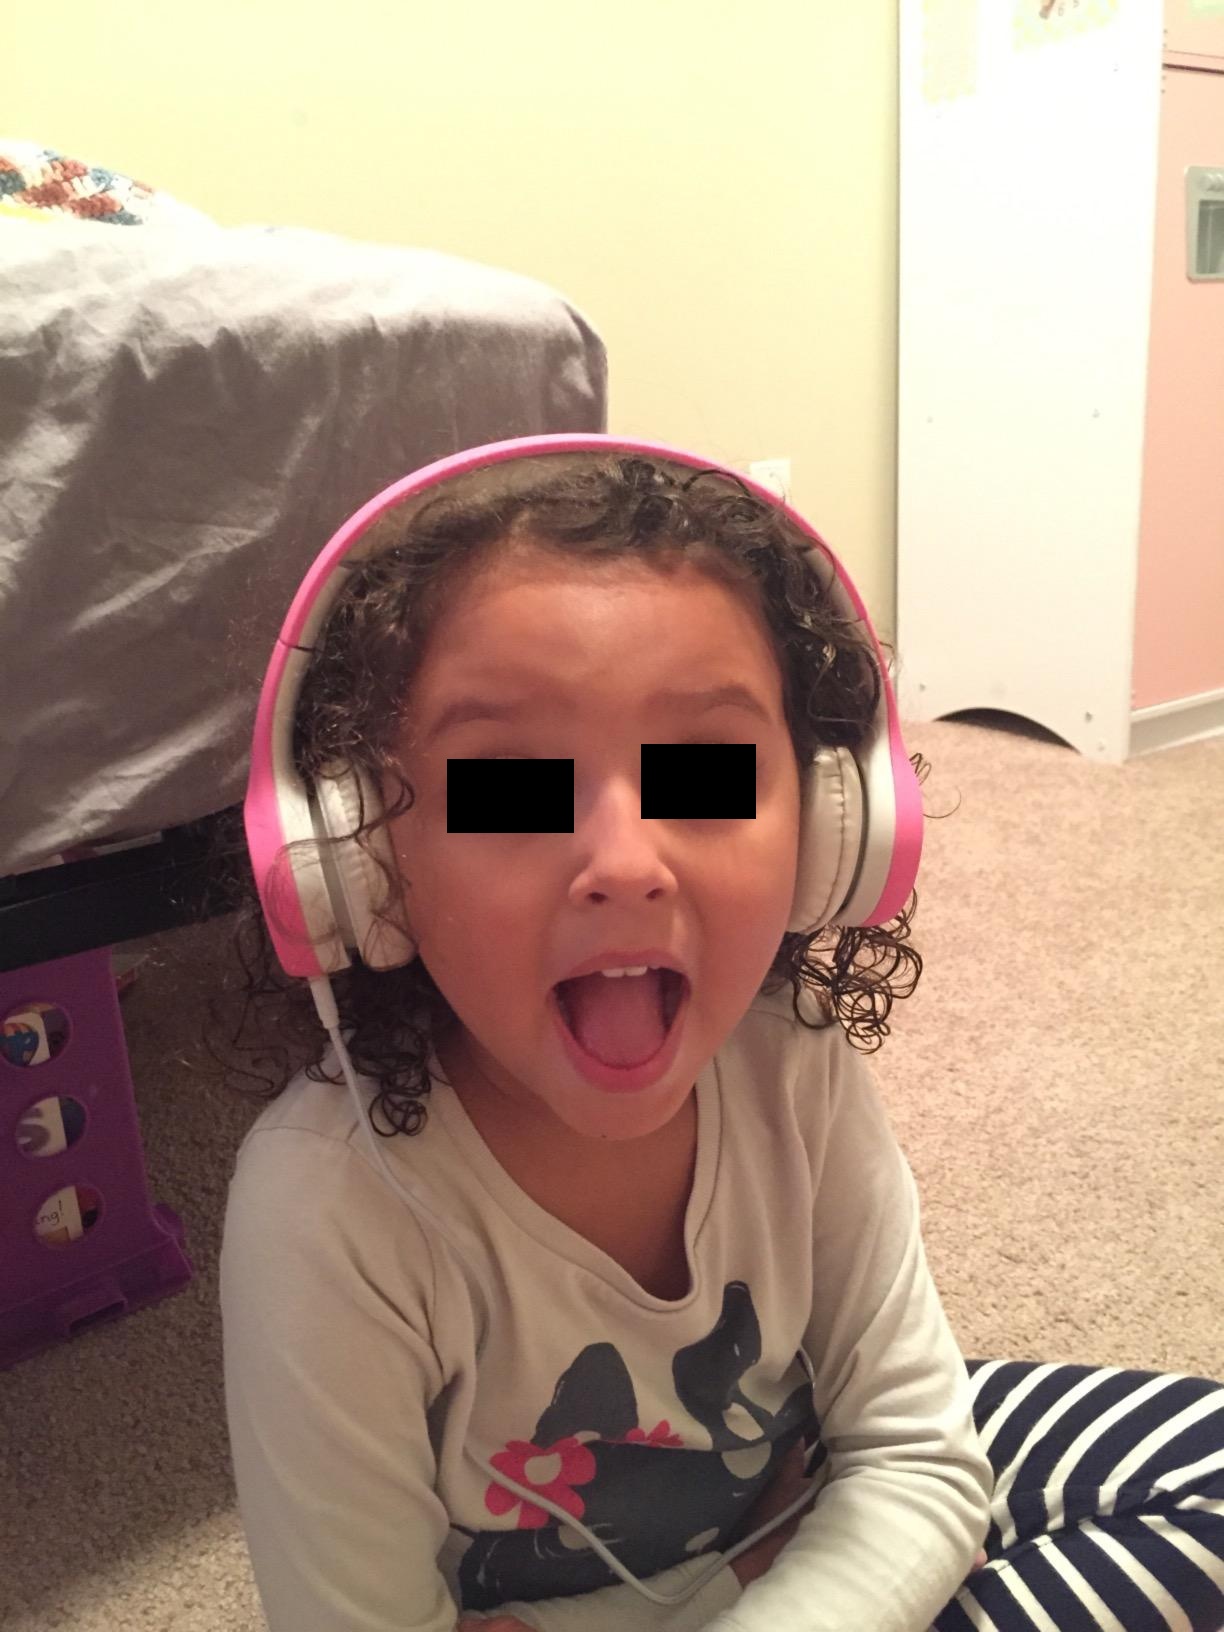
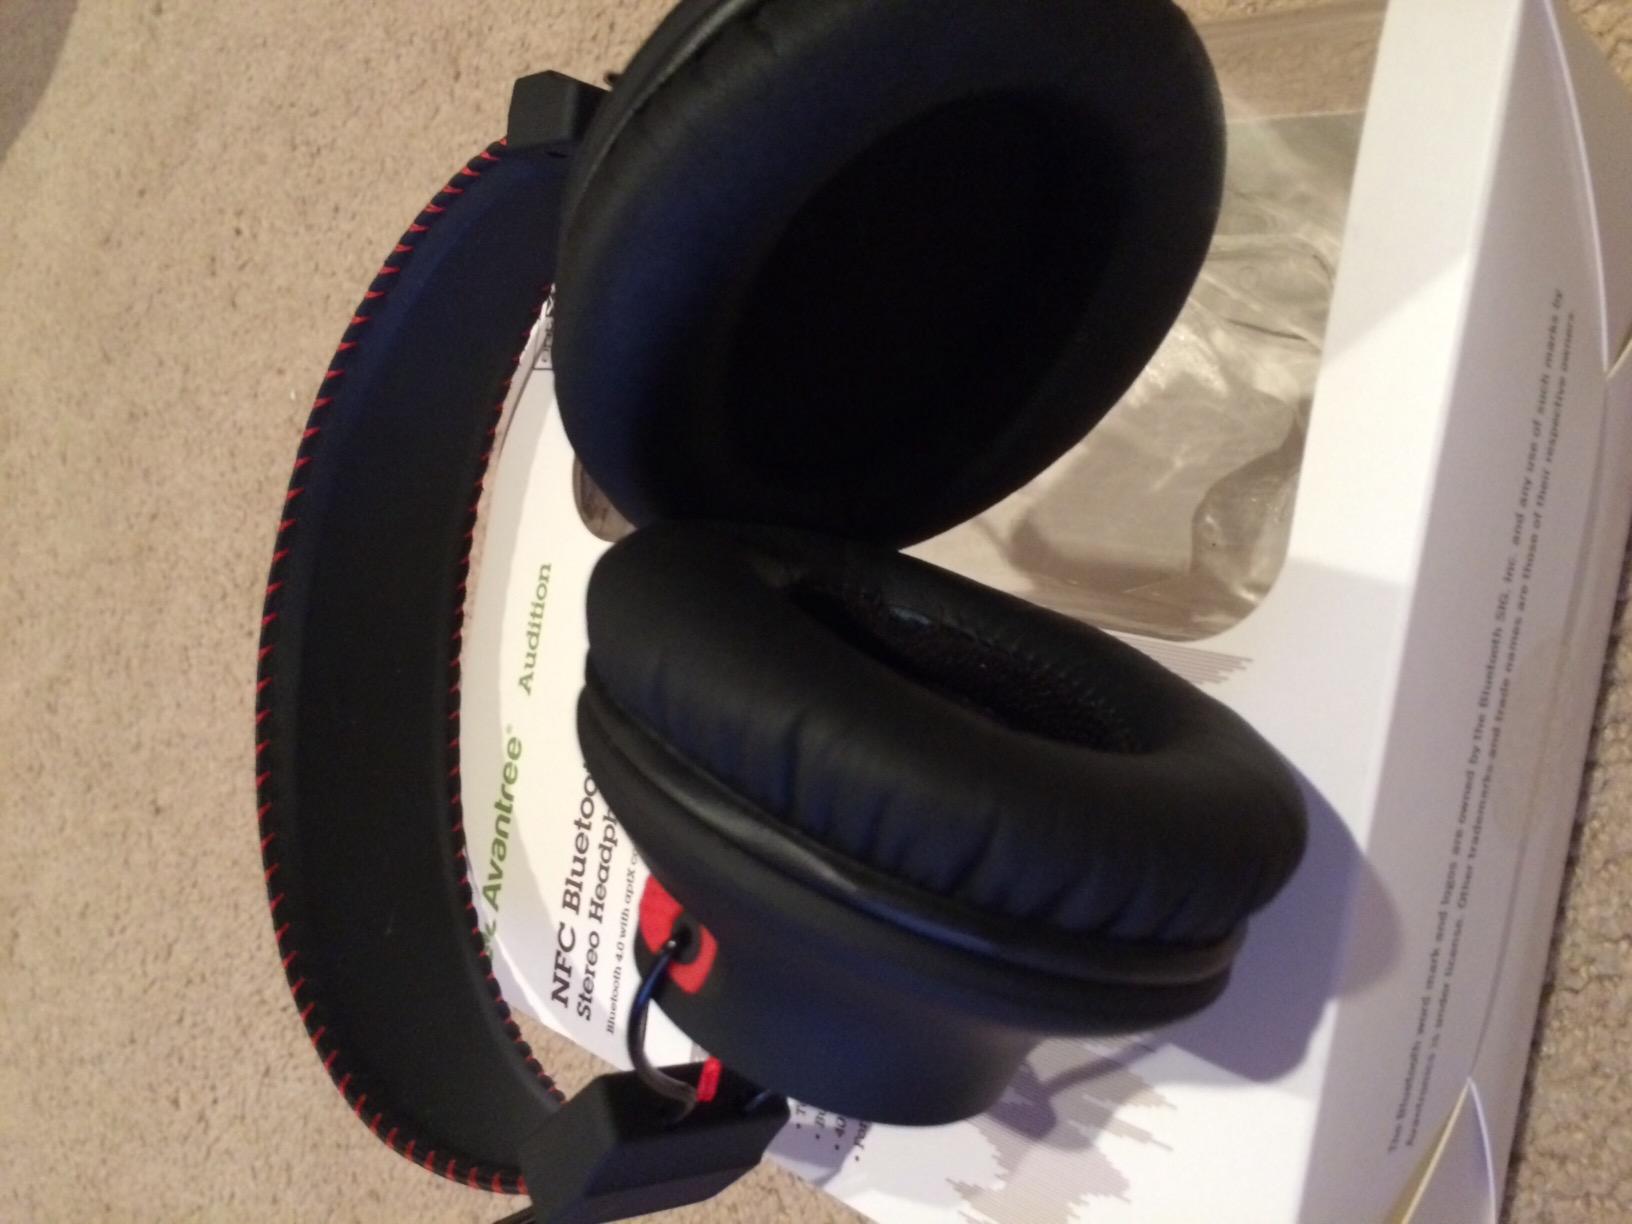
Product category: headphones
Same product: no